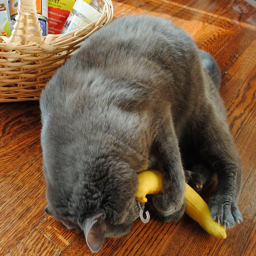
A cat playing with a stuffed animal on the floor.
a cat gripping a toy and curled up with it on the floor
A gray cat playing with a banana shaped toy.
a grey cat holding a ripe banana on the table
A koala playing with a toy banana on a wood floor.